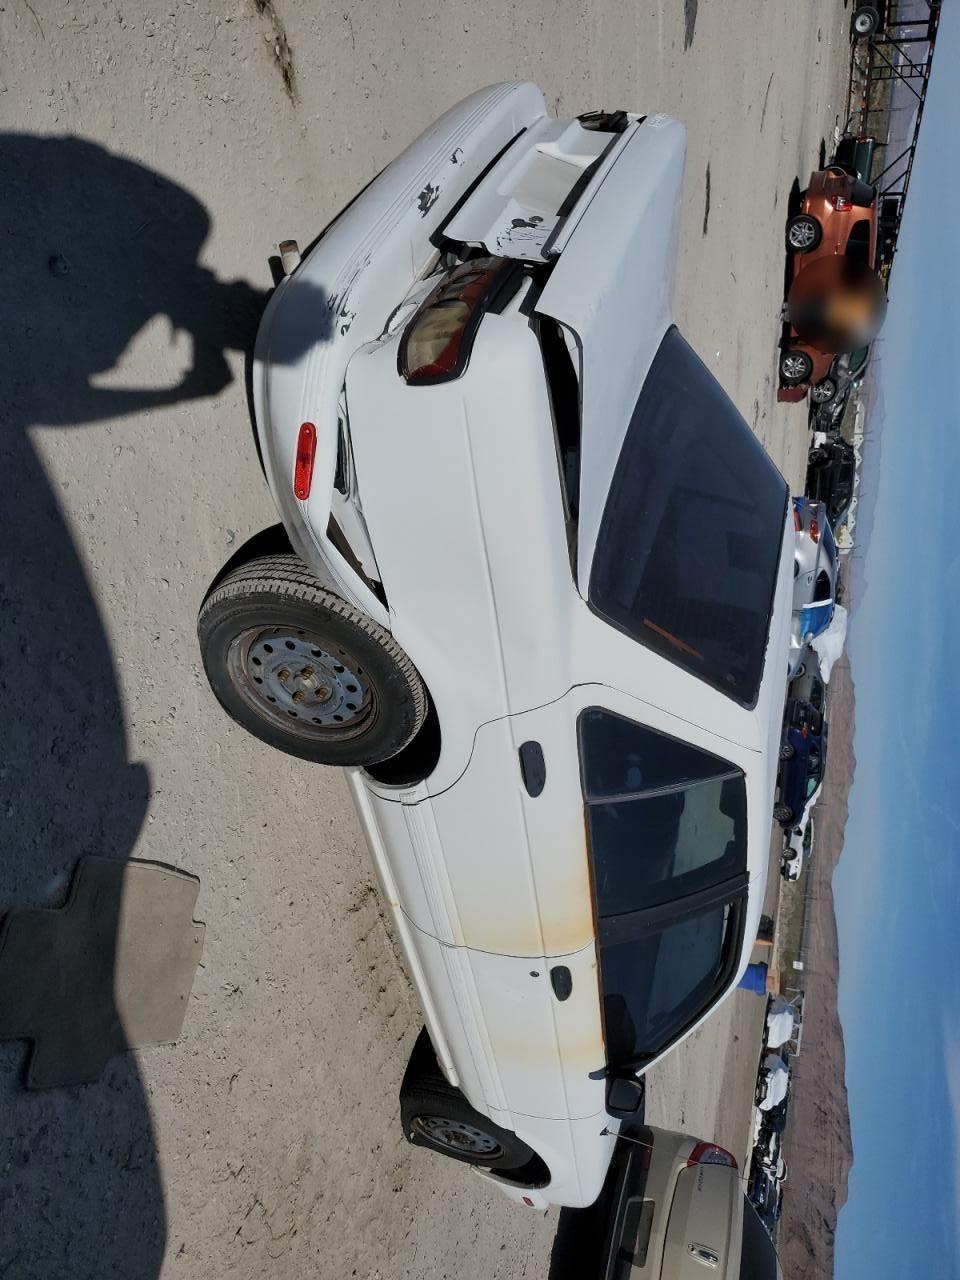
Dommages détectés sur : malle, feu arrière droit, pare-choc arrière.
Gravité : majeur